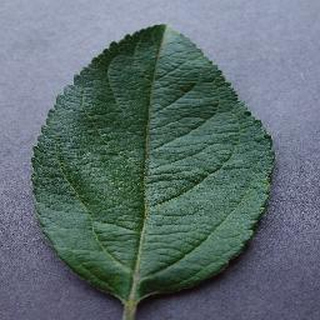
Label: healthy_apple